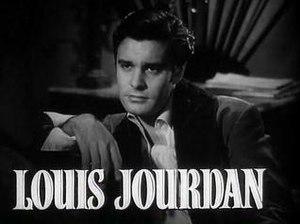
Louis Jourdan, nom de scène de Louis Gendre, est un acteur français né le 19 juin 1921 à Marseille et mort le 14 février 2015 à Beverly Hills. Après avoir débuté en France, il s'expatrie aux États-Unis dès la fin des années 1940 et fait ensuite l'essentiel de sa carrière dans le cinéma américain.
Madame Bovary est un film américain réalisé par Vincente Minnelli et sorti en 1949, adapté du roman éponyme de Gustave Flaubert en 1857.